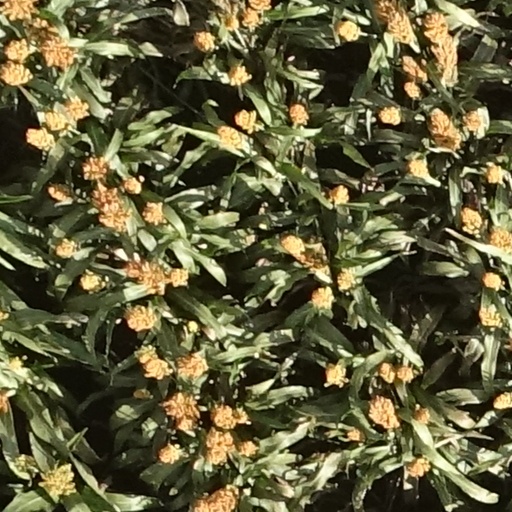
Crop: sorghum